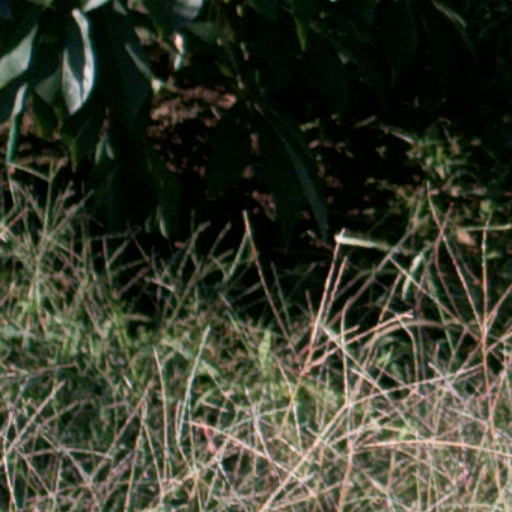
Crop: cassava